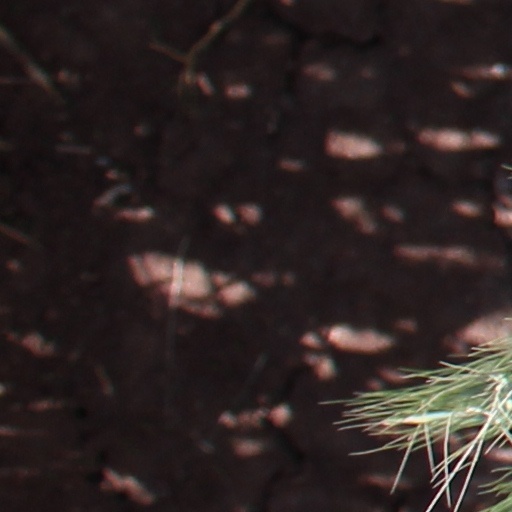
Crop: wheat